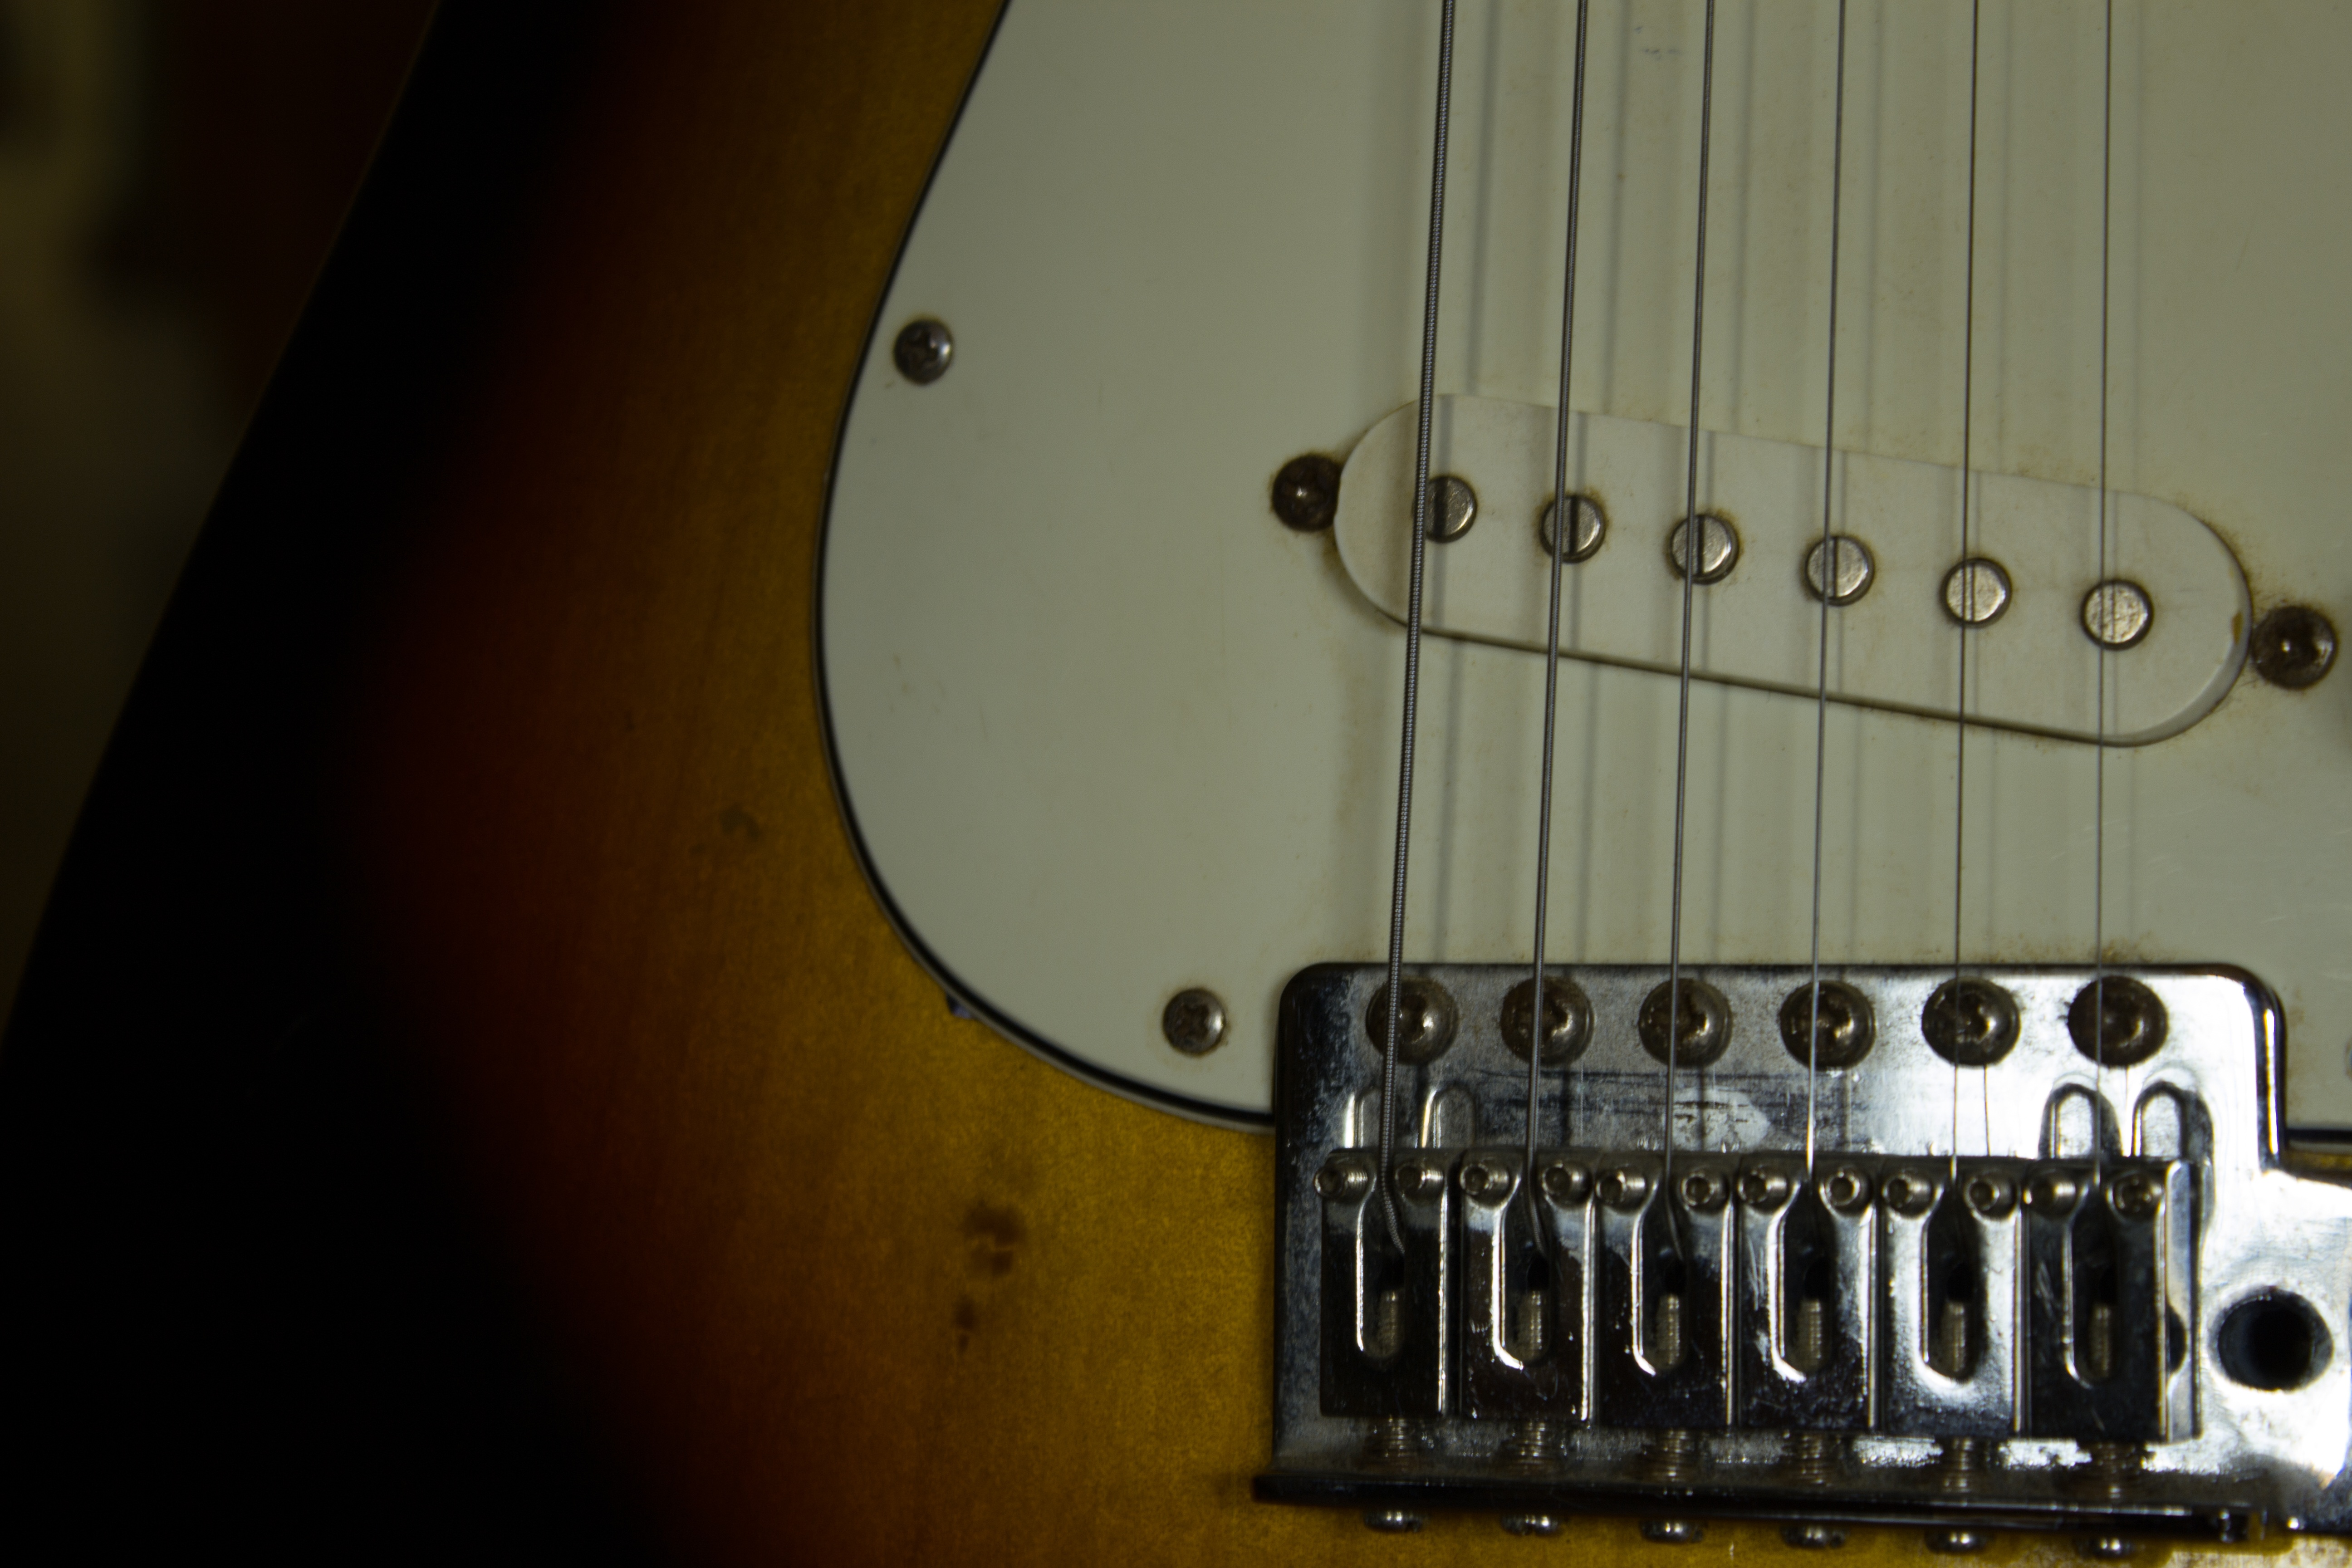
music, guitar, acoustic guitar, instrument, electric guitar, musical instrument, bass guitar, string instrument, plucked string instruments, slide guitar